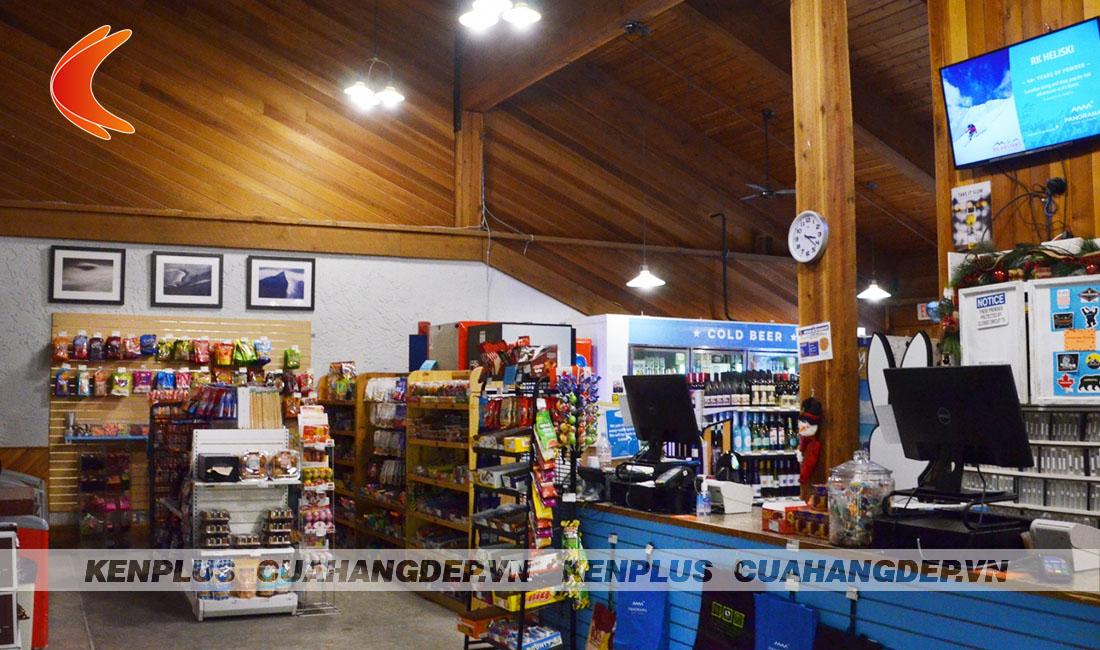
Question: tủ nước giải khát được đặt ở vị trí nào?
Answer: được đặt phía bên phải quầy tiếp tân